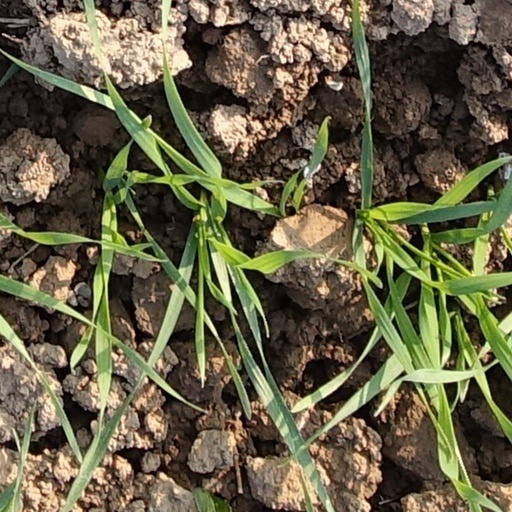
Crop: wheat